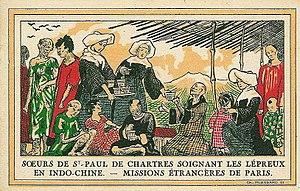
Religieuses de Saint-Paul de Chartres soignant les lépreux en Indochine (1931).